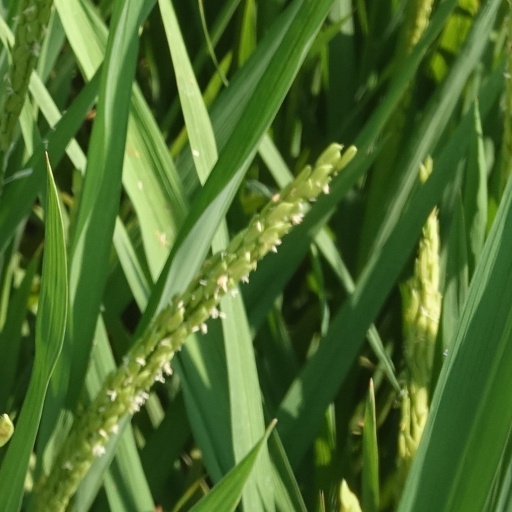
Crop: rice